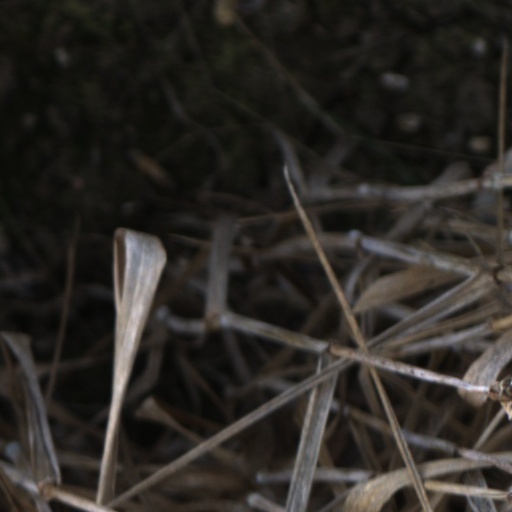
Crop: wheat